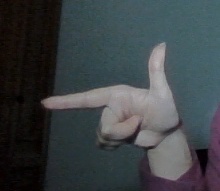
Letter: yaa